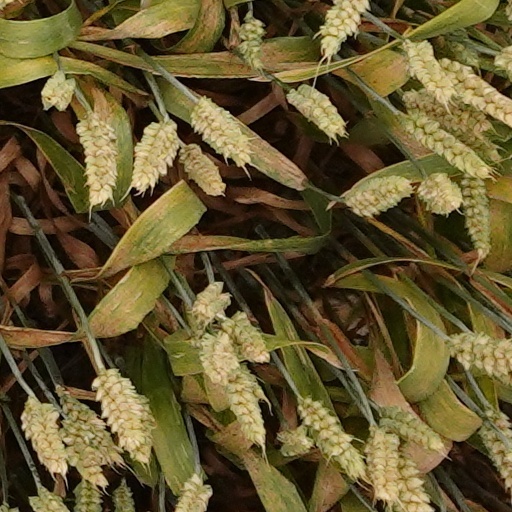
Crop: wheat